National Gallery of Art

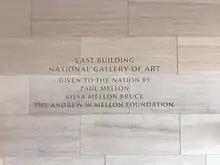
Taken at the exterior wall of National gallery of Art East Building

The NGA's West Building was renovated from 2007 to 2009. Although some galleries closed for periods of time, others remained open.